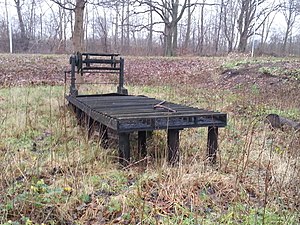
Fiskerlejer i Danmark / Fiskerlejernes historie / Fiskerlejerne i den industrielle tidsalder (1870 og senere)
Tjærelad anvendt til tjæring af fiskegarn.
Tjærelad
Ved fiskerlejer forstås i almindelighed helårsbebyggelser, hvis indbyggere fortrinsvis ernærer sig ved fiskeri fra bebyggelser ved den åbne strand. Ole Mortensøn nævner, at et fiskerleje bør omfatte mindst 3 fiskerhuse for at adskille sig fra spredt enkeltbebyggelse.